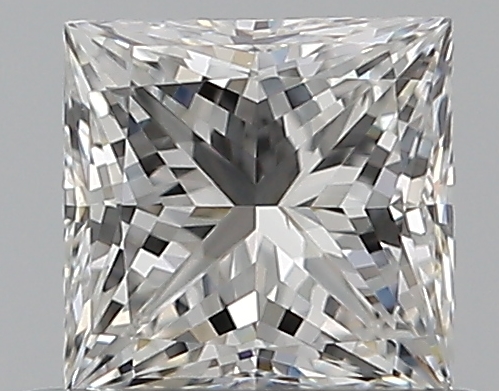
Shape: princess
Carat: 0.5
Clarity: VS1
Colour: G
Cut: EX
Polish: EX
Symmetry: VG
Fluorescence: N
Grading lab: GIA
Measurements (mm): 4.38 x 4.3 x 3.11